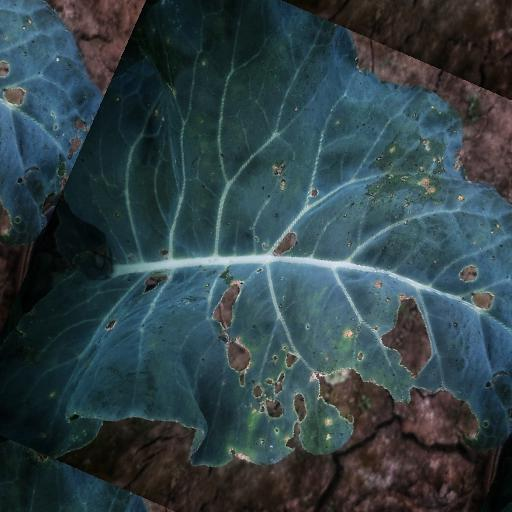
Label: Black Rot